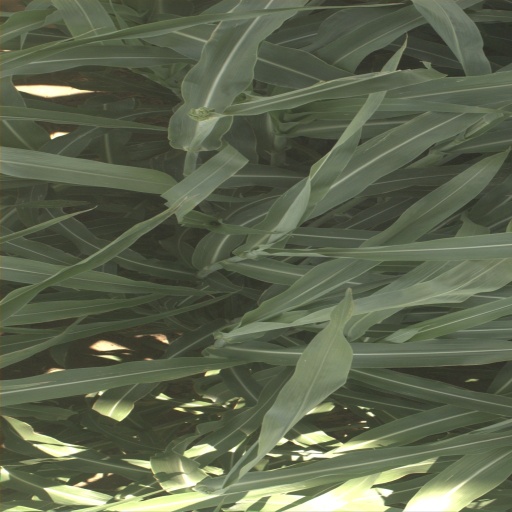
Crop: sorghum